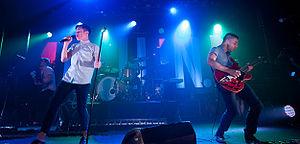
Le Grammy Award du meilleur nouvel artiste est un prix décerné depuis 1959 par la National Academy of Recording Arts and Sciences. Ce prix fait partie des quatre récompenses de la cérémonie des Grammy Awards à ne pas être restreintes à un genre musical donné, avec l'album de l'année, la chanson de l'année et l'enregistrement de l'année.